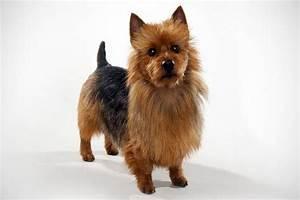
dog